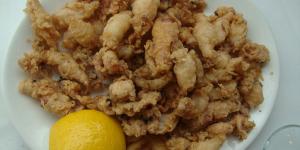
chopitos